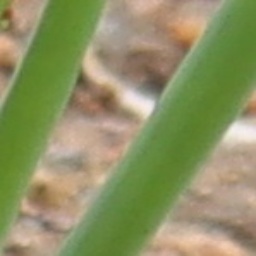
Label: healthy